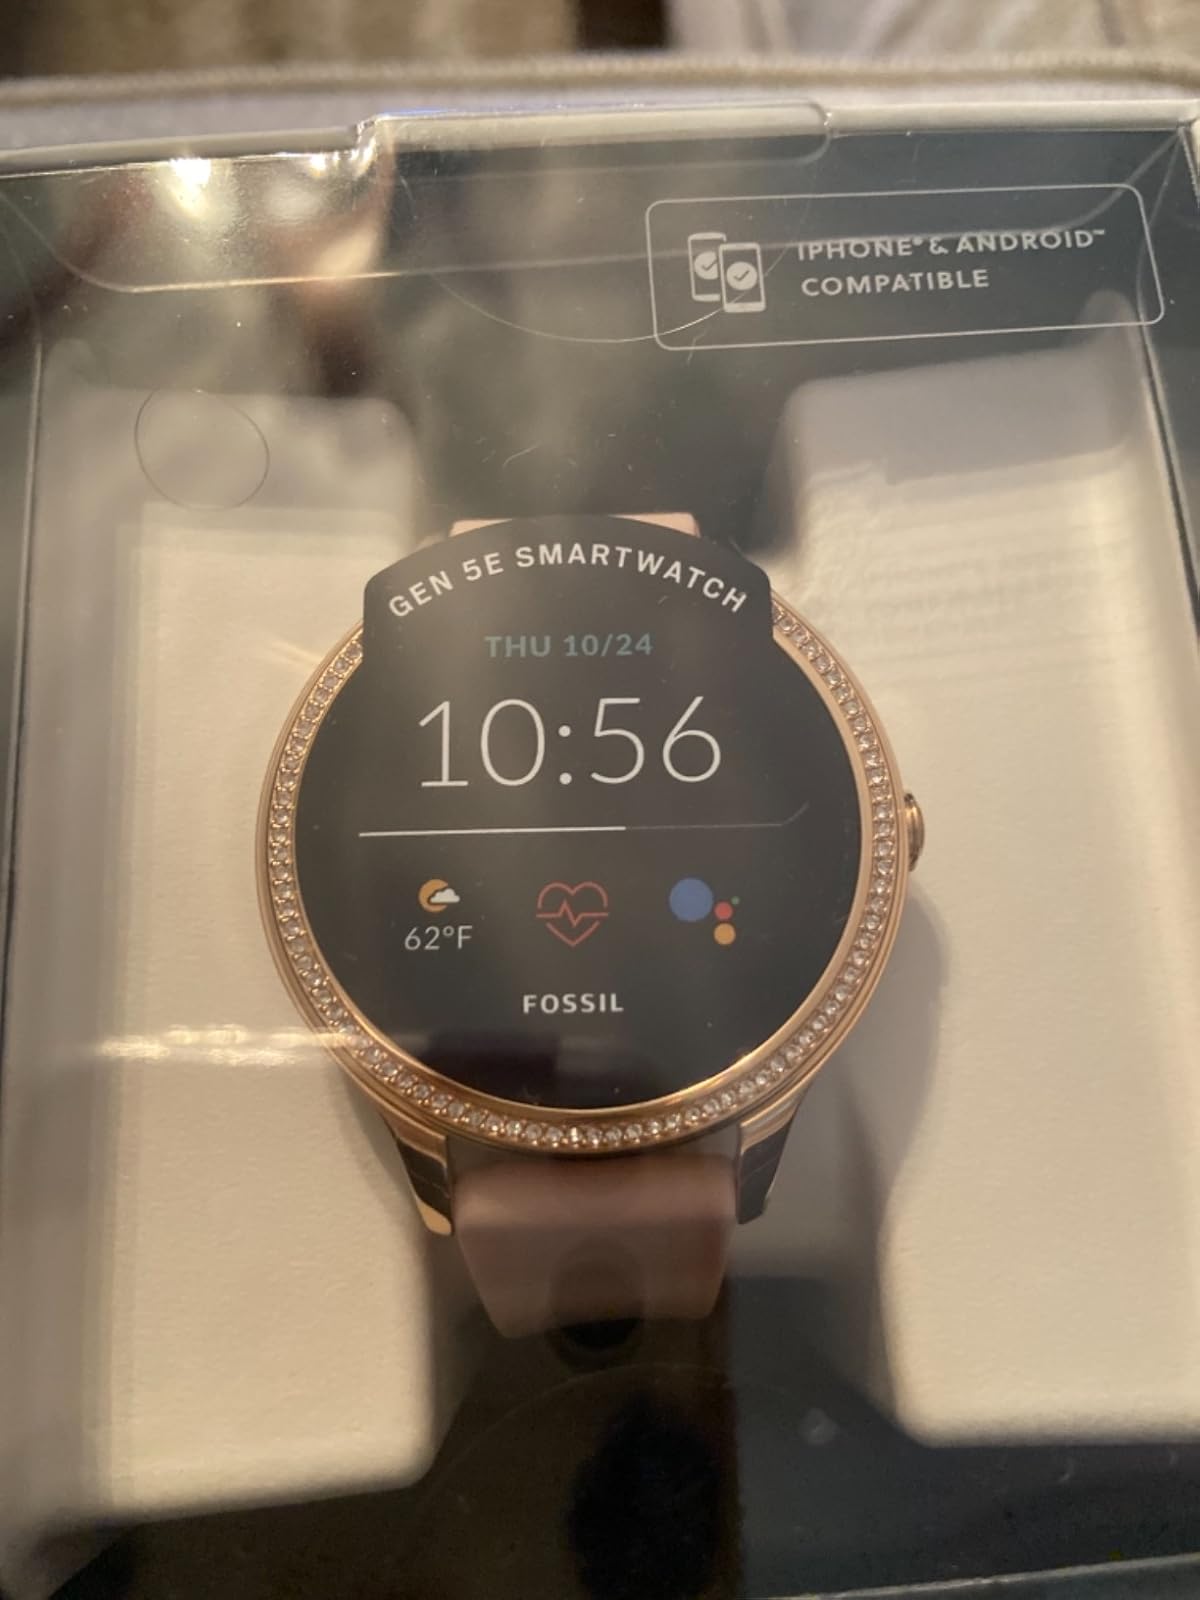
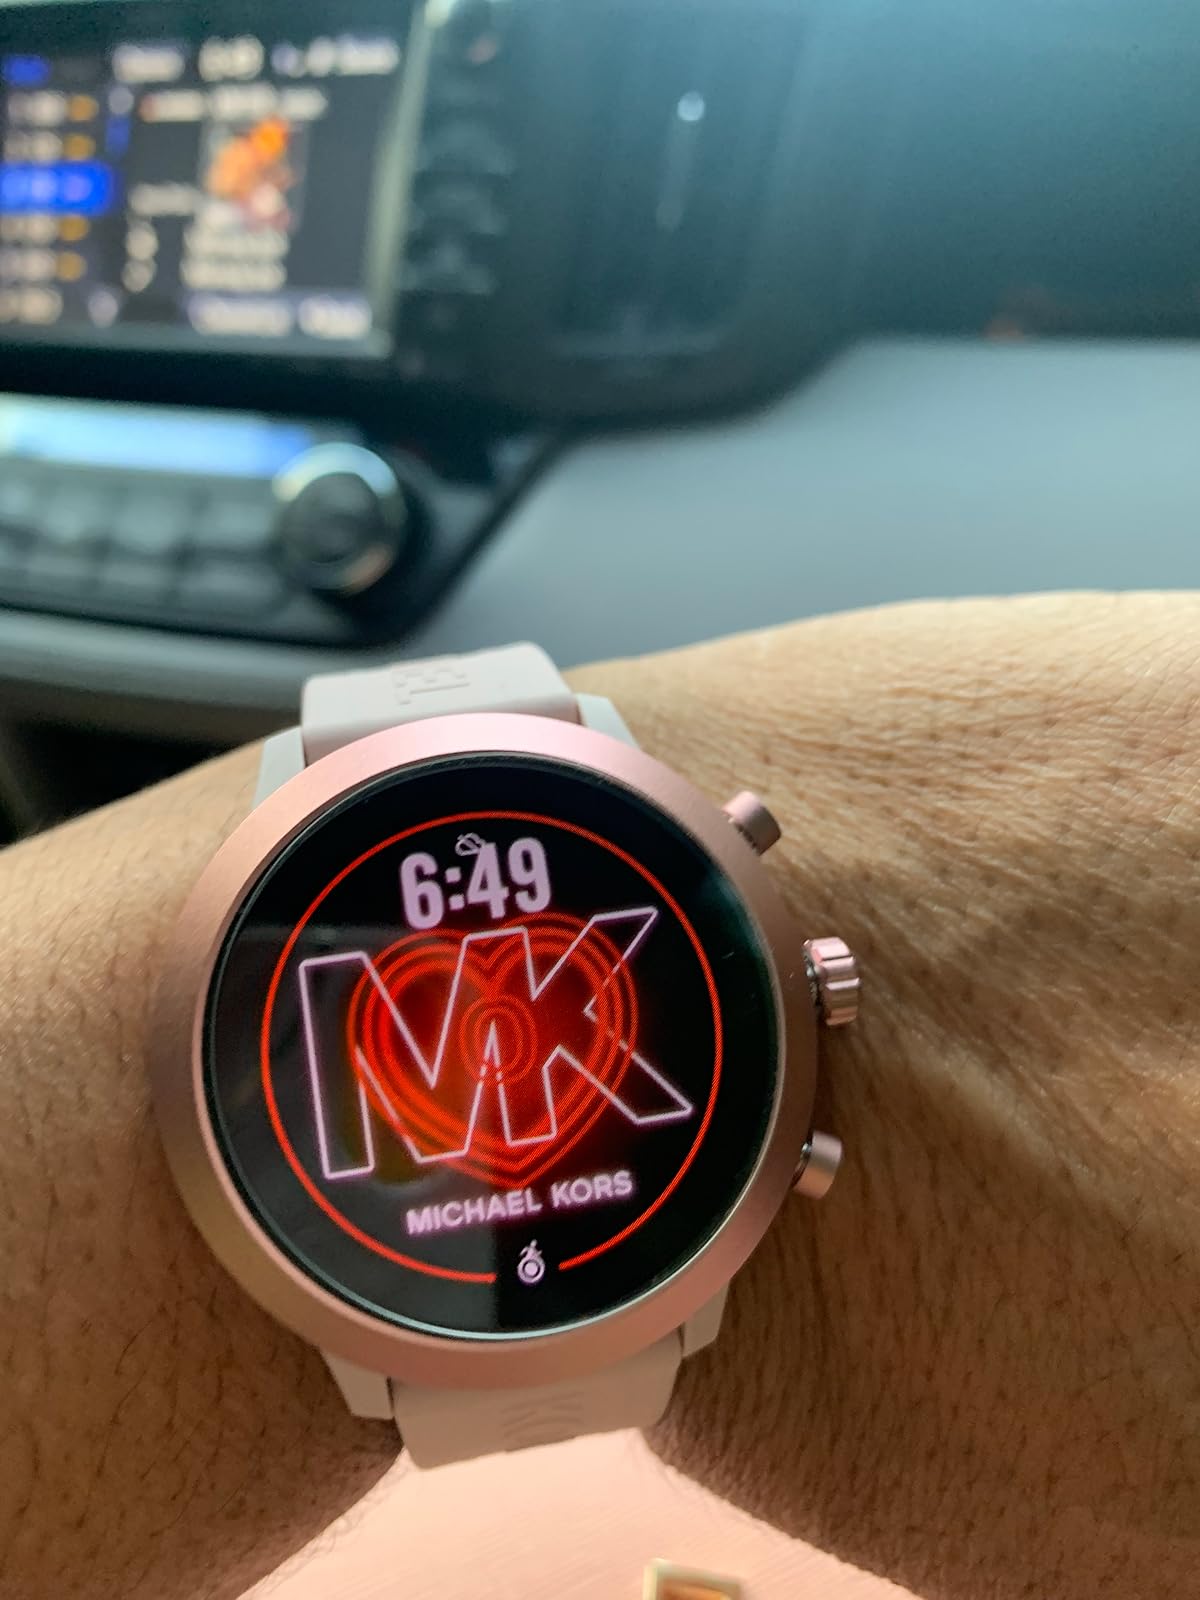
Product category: smartwatch
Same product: no